Battle of Haktang-ni

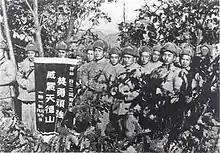
Soldiers from Chinese 141st Division during Operations Commando and Polecharge.

The main PVA attack on the Heavy Weapons Company began at 23:30 on 12 October. The PVA troops were advancing on the front line of the Reconnaissance Platoon in perfect silence, moving through the barbed wire, when they can under fire from machine guns and flamethrowers. At the same time, B Company and the Heavy Weapons Company came under attack. PVA troops even took the position used by the HQ of the battalion. At 02:00, renewed PVA assaults began on the Heavy Weapons Company. However, by 04:00, the main attacks had been repulsed and all positions re-occupied. At daybreak, Hill 317 was re-occupied by Belgian troops, and a reconnaissance patrol from C Company came under machine gun and mortar fire from Palli-Bong hill.